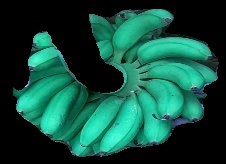
Variety: rasbale
Grade: grade1